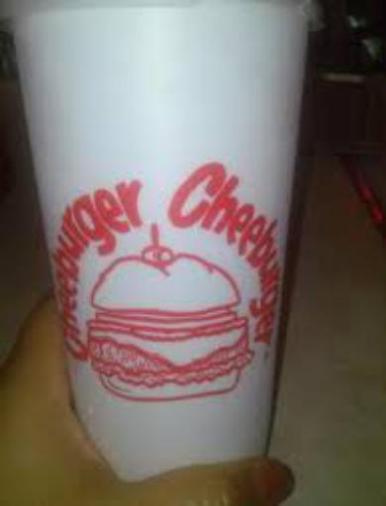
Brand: cheeburger cheeburger
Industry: Food